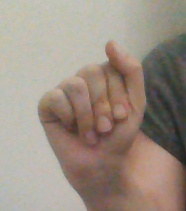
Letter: saad